Vernon Wong

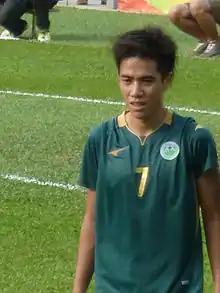
Wong with Macau in 2013

Vernon Wa Lone Wong (born 19 November 1989) is a professional footballer who plays as a defender. Born in Hong Kong, he represents Macau at international level.